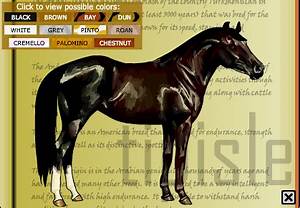
Label: cavallo